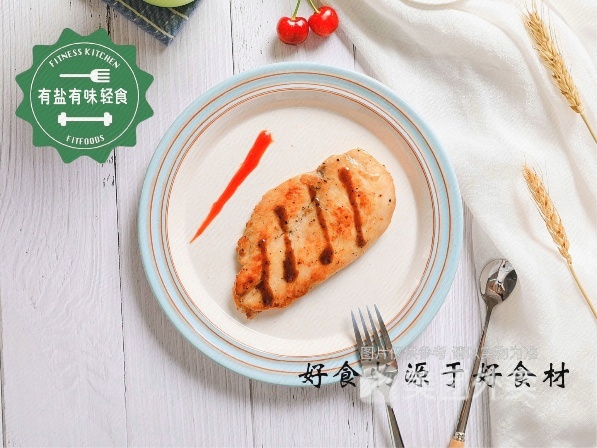
Label: chicken_breast